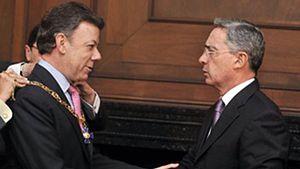
Juan Manuel Santos Calderón, né le 10 août 1951 à Bogota, est un homme d'État colombien, président de la République de 2010 à 2018.